George Melashvili

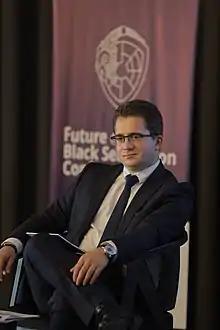
Melashvili at the Future of the Black Sea Region (FLEECE) conference

George Melashvili (born April 20, 1994) is a public figure, scholar of political sciences (specializing in comparative politics) and East Asian studies (specializing in Korea), and a civic activist who is the founder and president of the Europe-Georgia Institute, a hybrid non-governmental organization in Georgia since September 2016.